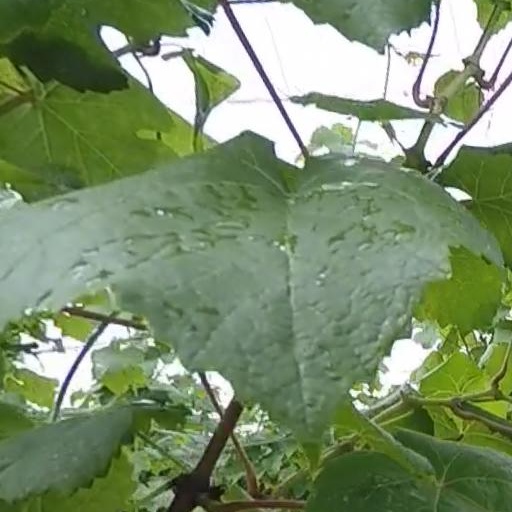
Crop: grape